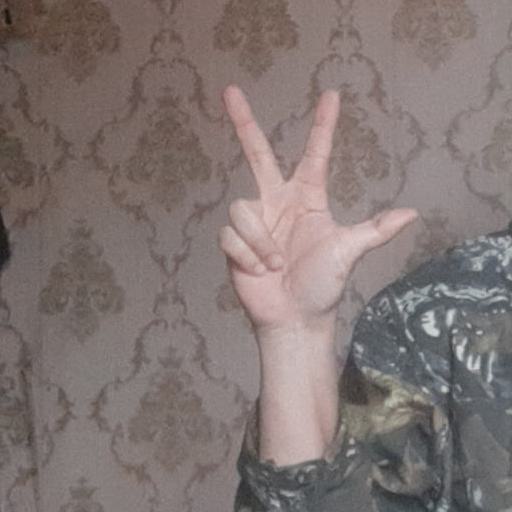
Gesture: three2